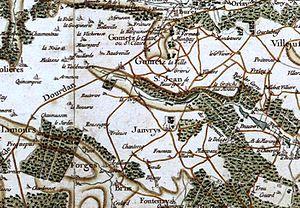
Carte de la région de Saint-Jean-de-Beauregard au XVIIe siècle par Cassini
Saint-Jean-de-Beauregard est une commune française située à vingt-cinq kilomètres au sud-ouest de Paris dans le département de l’Essonne en région Île-de-France.